Describe the emotion expressed in this image:  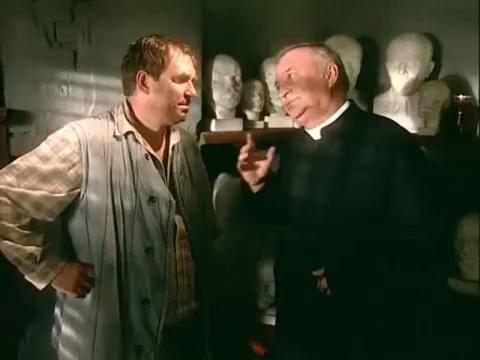
This person displays Suffering, valence and arousal with low intensity.